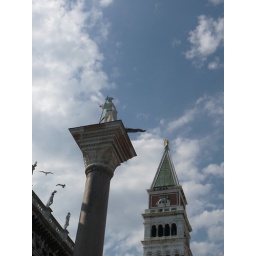
Statue and a tower in the sky